North Ann Arbor Street Historic District

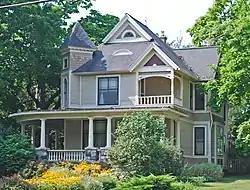

The North Ann Arbor Street Historic District is a residential historic district, consisting of the houses at 301, 303, and 305-327 North Ann Arbor Street in Saline, Michigan. It was listed on the National Register of Historic Places in 1985.